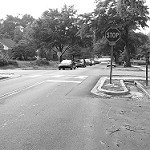
Label: B & W